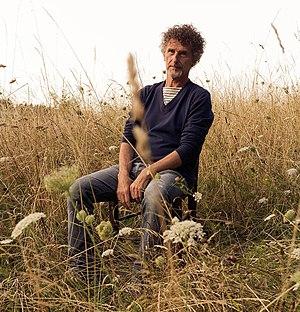
Alberto Terrile est un photographe italien.